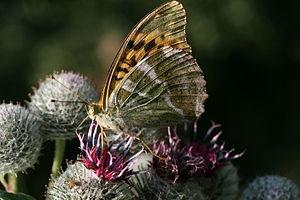
Un Tabac d'Espagne (Argynnis paphia) à Lill-Jansskogen, Stockholm, Suède.